The High King's Tomb

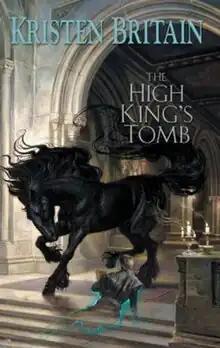
First edition

The High King's Tomb is the third novel in Kristen Britain's Green Rider series.